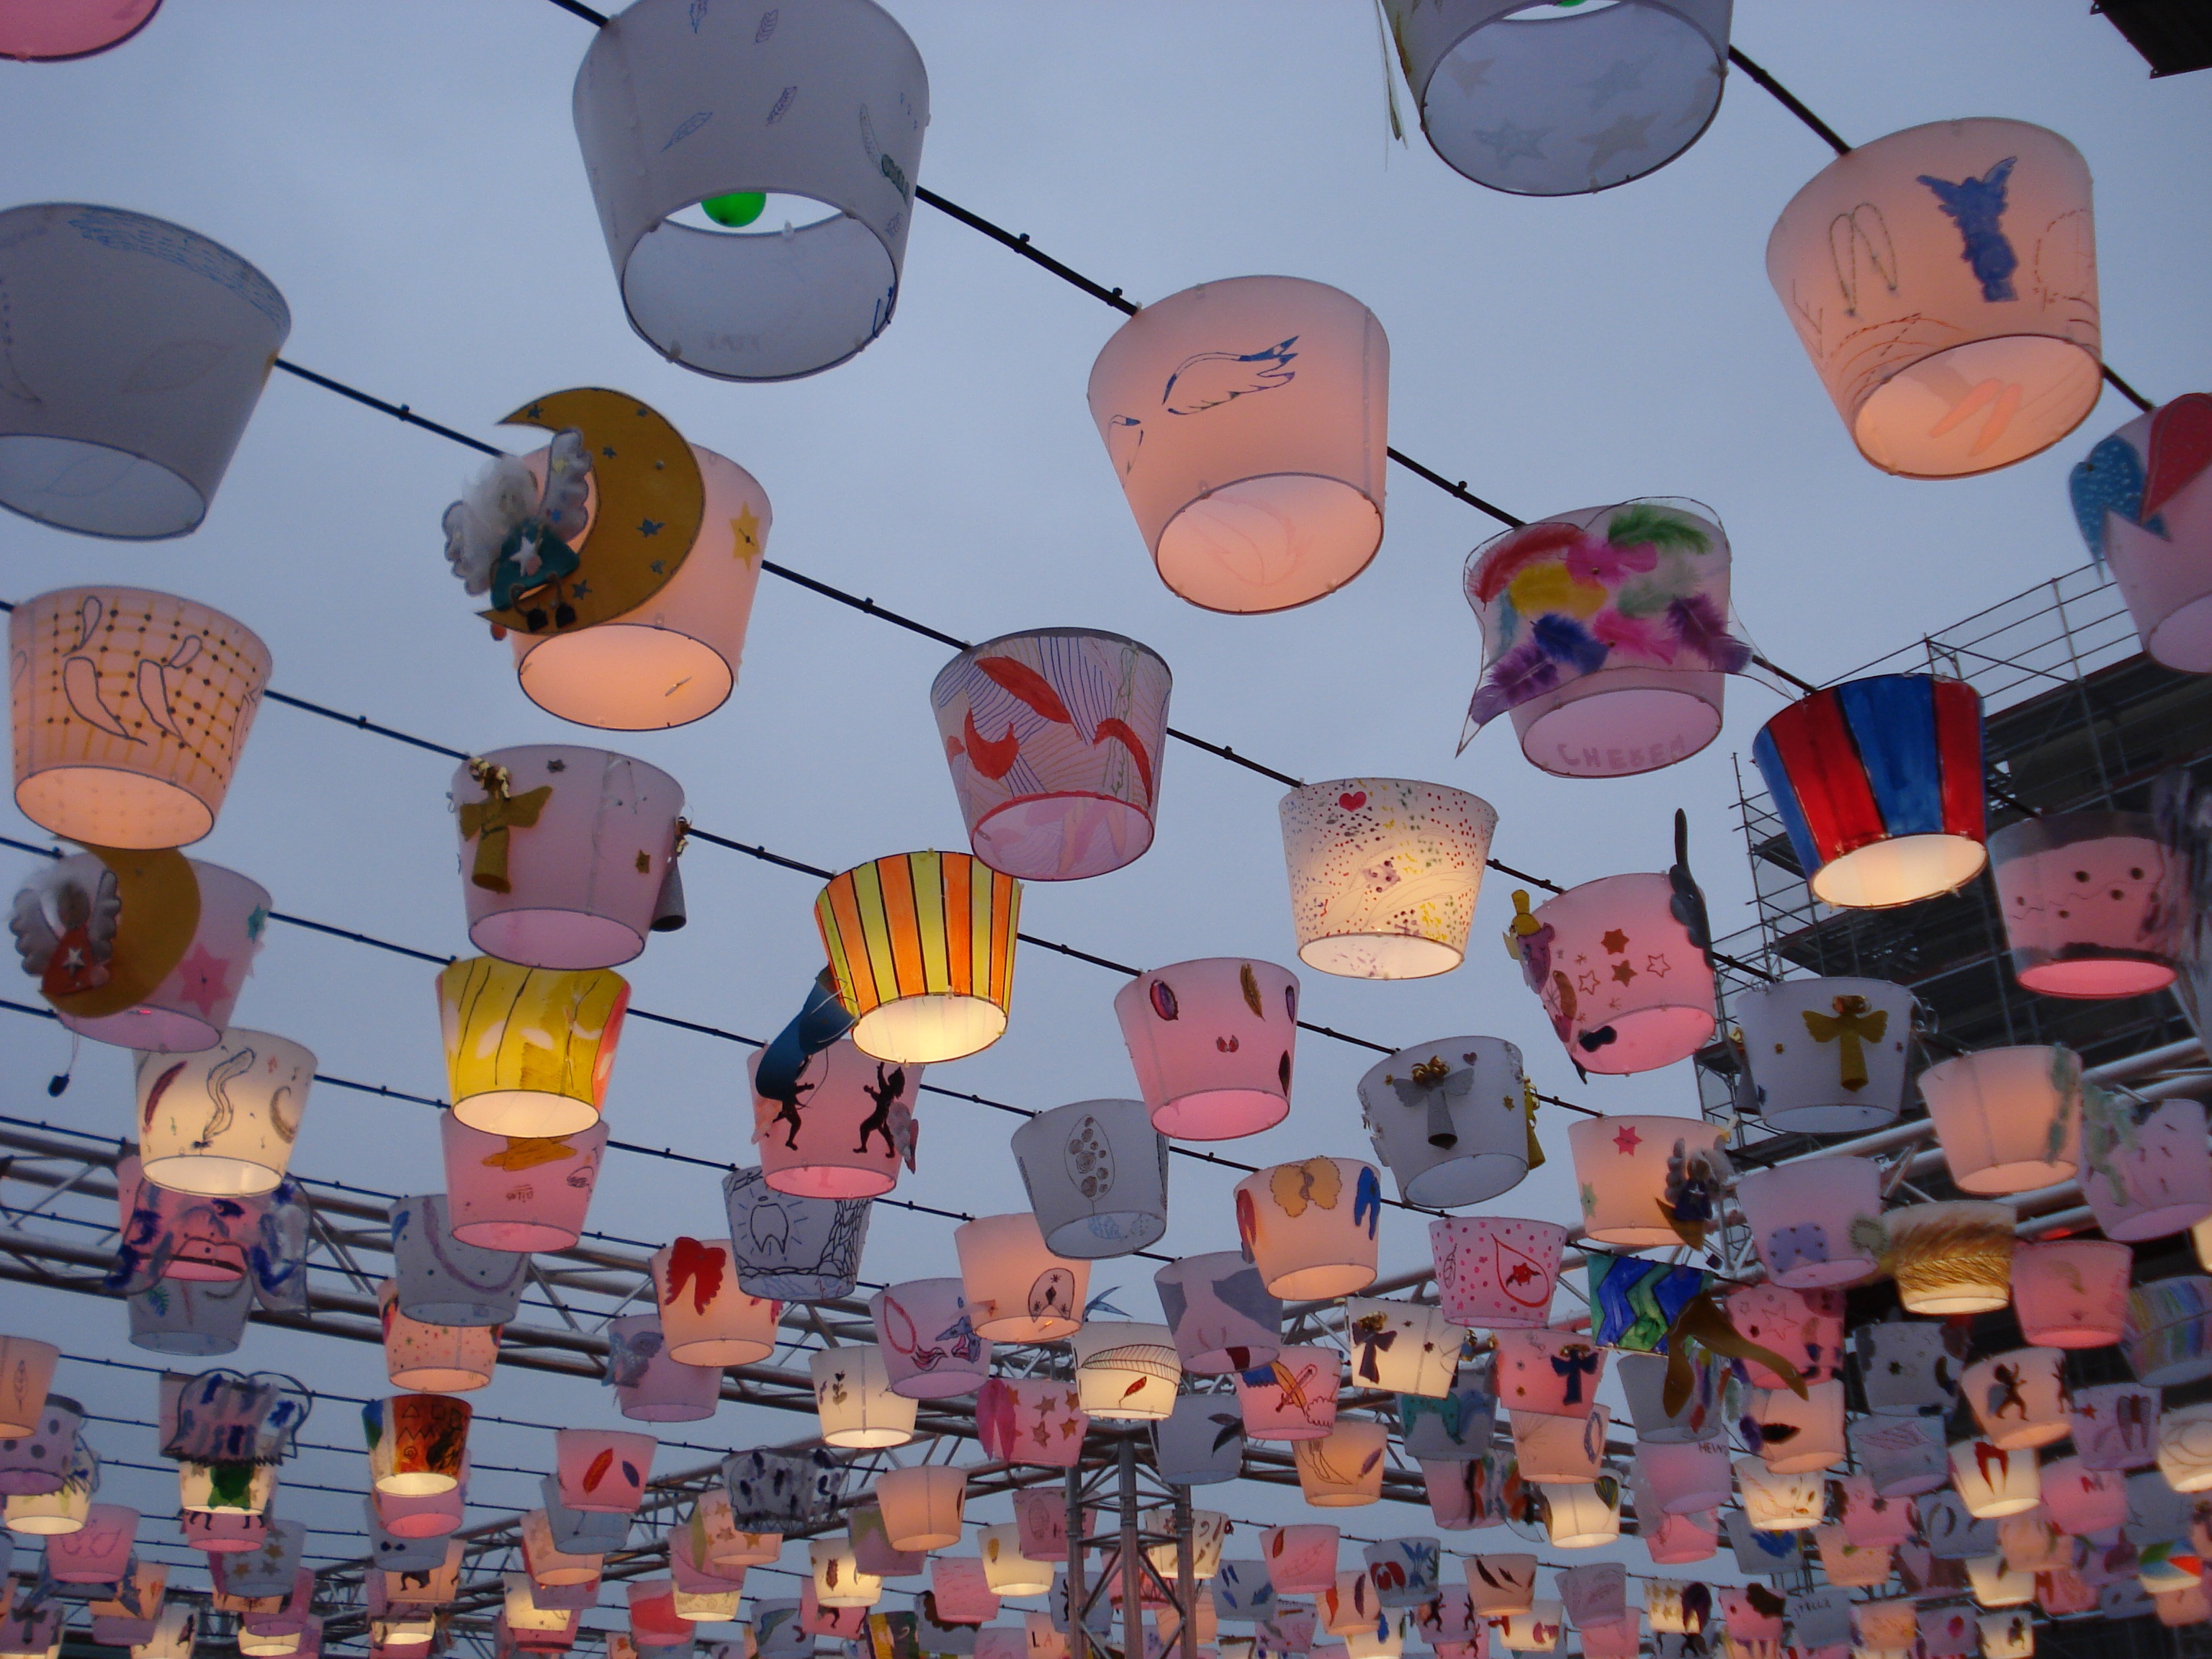
christmas, toy, art, lights, colors, lanterns, screenshot, lausanne, illuminations, place bel air